Andrés Segovia

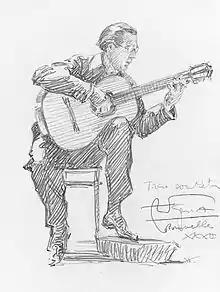
Segovia at a recital in the "Concerts Ysaye" in Brussels, 15 December 1932 (Hilda Wiener, 18771940)

In 1932, Segovia met and befriended the composer Mario Castelnuovo-Tedesco in Venice. Since Castelnuovo-Tedesco did not play the guitar, Segovia provided him with guitar compositions (Ponce's "Folias" variations and Sor's "Mozart Variations"), which he could study. Castelnuovo-Tedesco composed a large number of works for the guitar, many of them dedicated to Segovia. The Concerto Op. 99 of 1939 was the first guitar concerto of the 20th century and Castelnuovo-Tedesco's last work in Italy before he emigrated to the United States. It was premiered by Segovia in Uruguay in 1939.